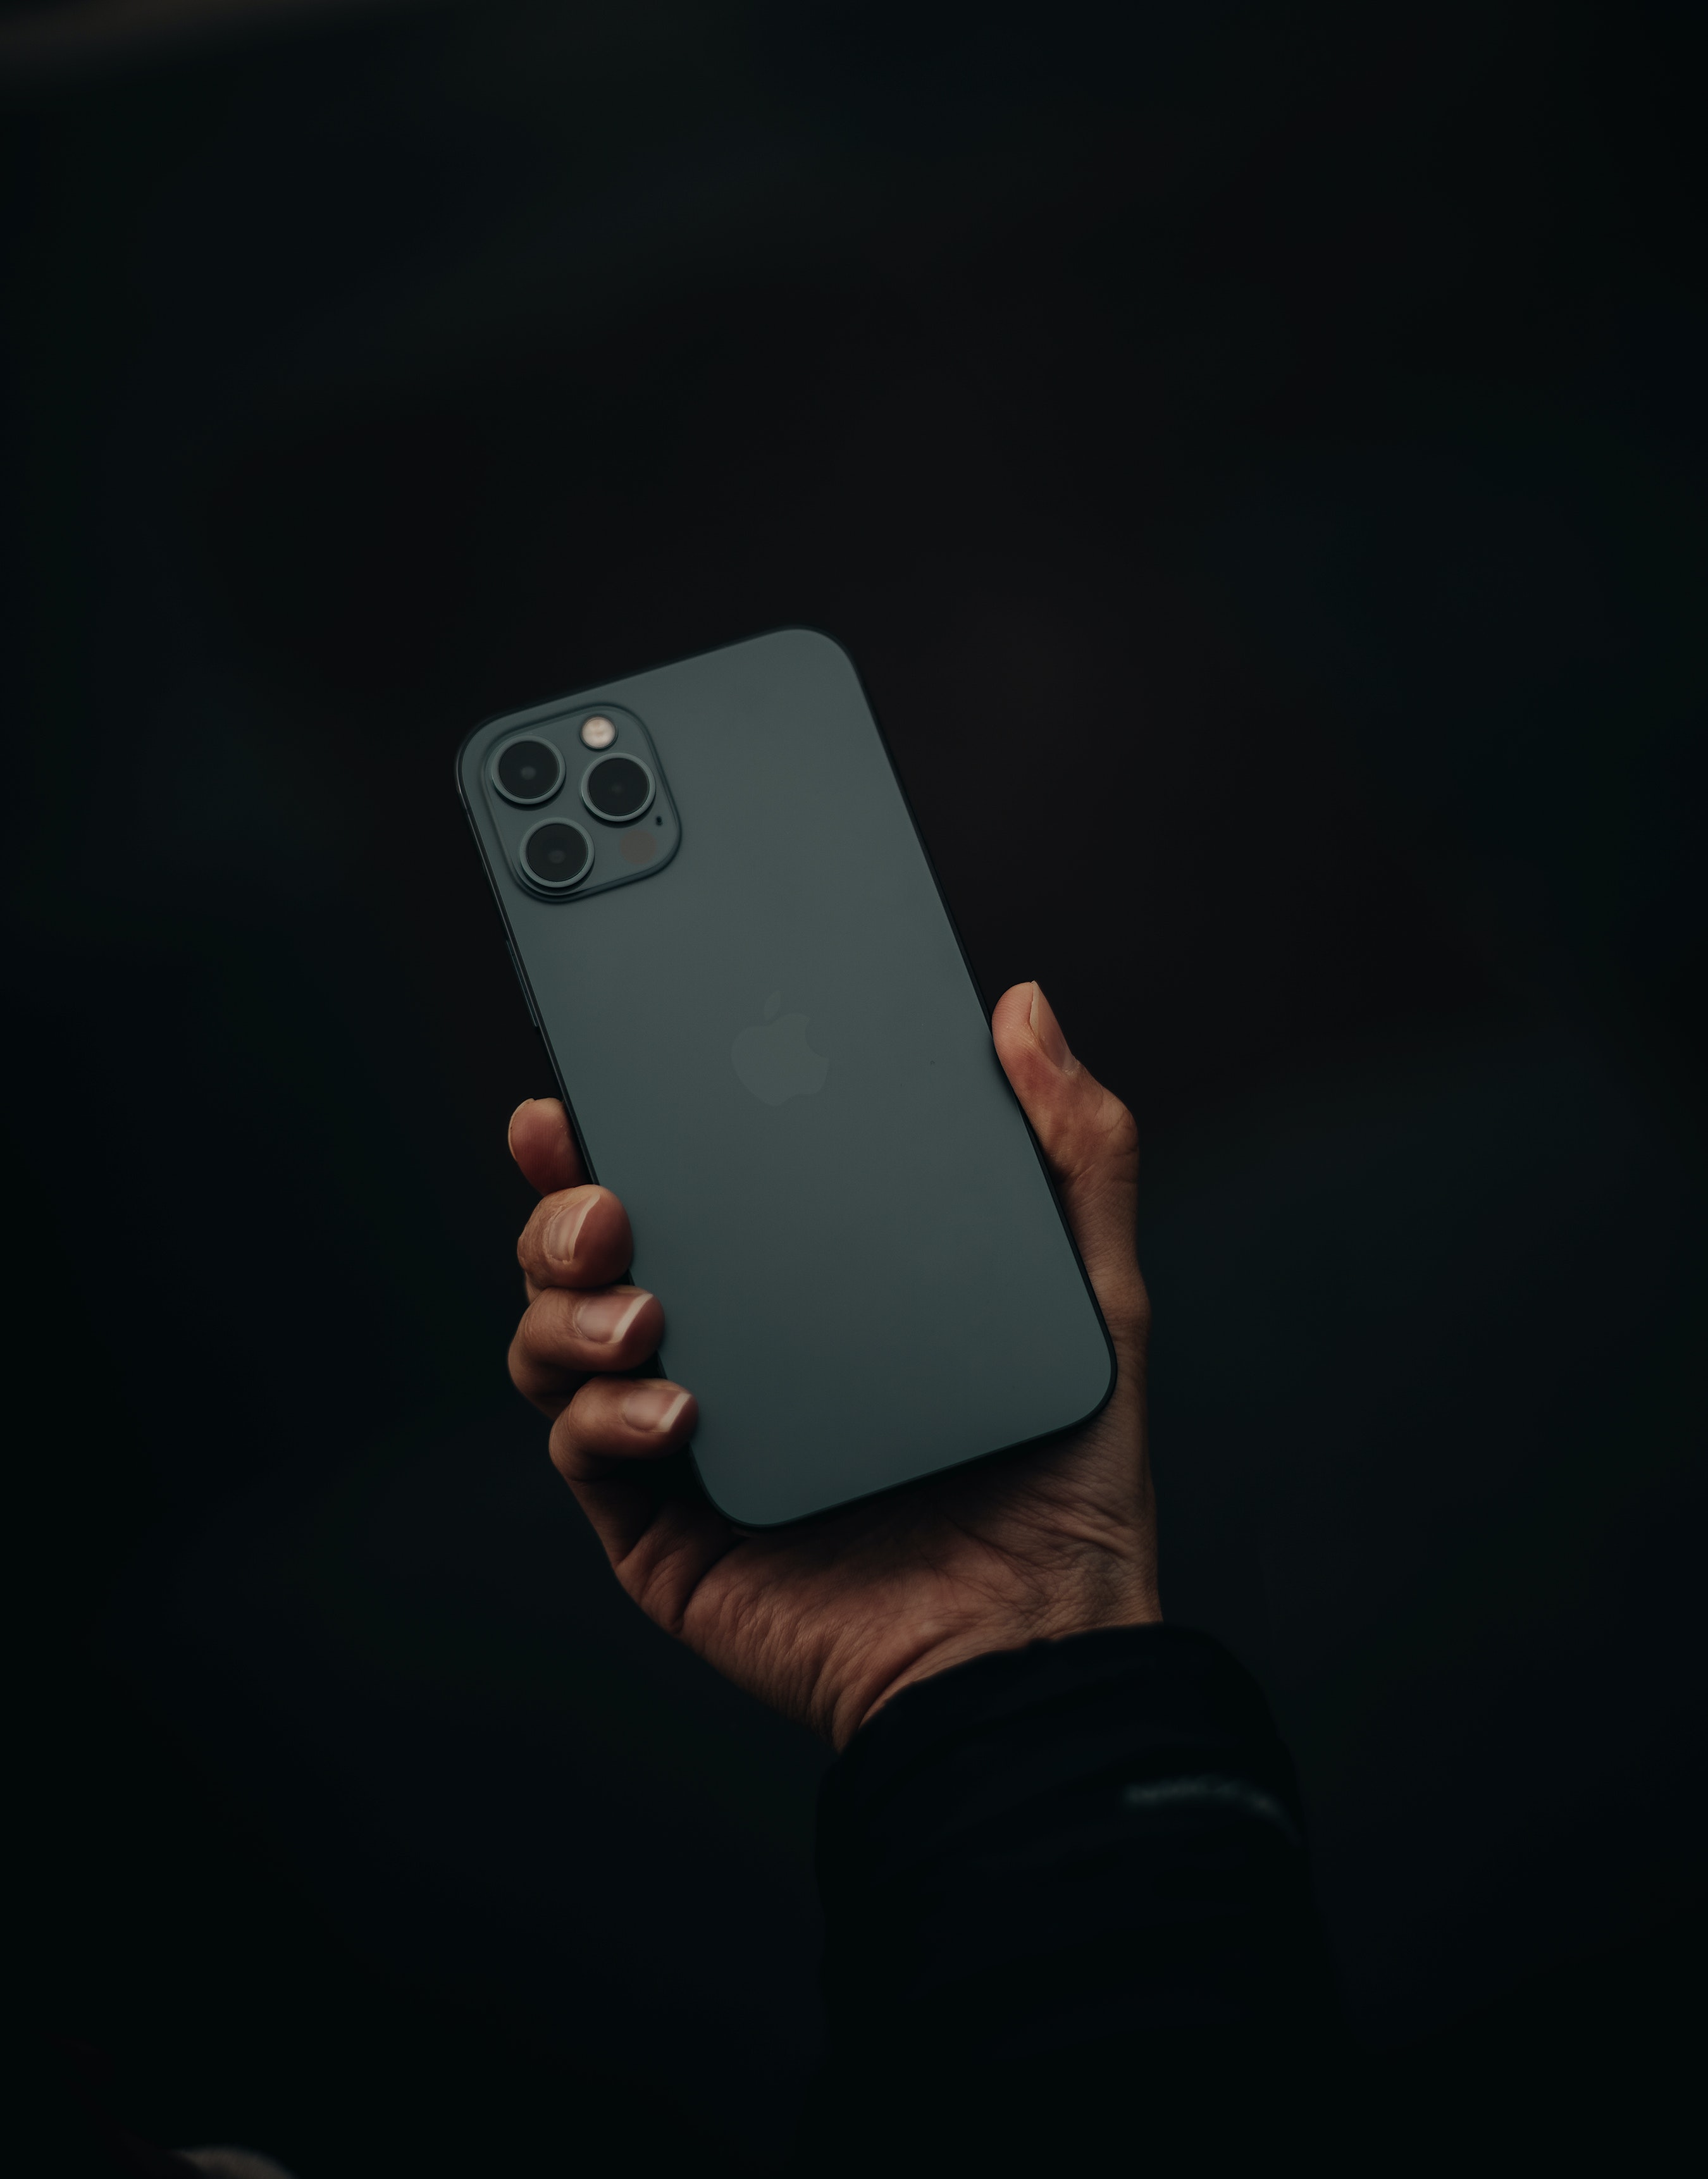
digital, mobile phone, sleeve, communication device, gesture, telephony, portable communications device, gadget, mobile device, thumb, smartphone, font, elbow, electric blue, audio equipment, multimedia, display device, darkness, waist, flash photography, granny smith, nail, bumper, logo, feature phone, magenta